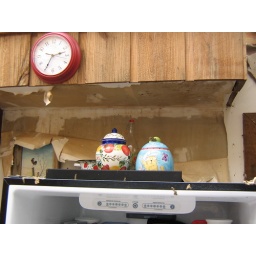
wall above fridge in kitchen